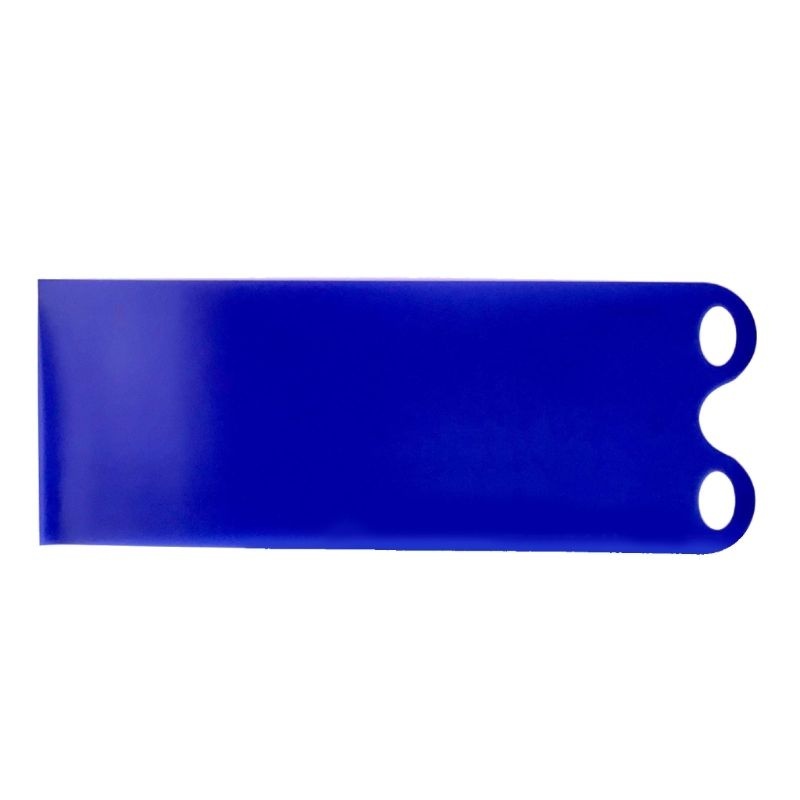
Ultra-Lightweight Snow Slider Mat - Flexible Flying Carpet Sled for All Ages
Experience Winter Like Never Before! Introducing our Ultra-Lightweight Snow Slider Mat, the ultimate winter companion for endless fun and adventure! This flexible flying carpet sled offers an exhilarating way to enjoy the snowy hills, whether you're a kid or just young at heart. Its simple yet robust design guarantees hours of laughter and joy for anyone aged 4 and up. Perfect for those who love to embrace the snowy season, this sled is not just a toy, but a gateway to creating unforgettable winter memories. Durable and Safe Construction Our Snow Slider Mat is crafted from high-quality PE material, ensuring durability and longevity. The design focuses on safety with soft, round edges and two securely attached handles, providing a firm grip during your thrilling rides. This thoughtful construction makes it an ideal choice for both kids and adults, promising a safe and enjoyable sledding experience every time. Lightweight and Easy to Carry The sled's lightweight linear polyethylene composition is not only sturdy but also incredibly light. This means kids can easily carry their own sleds up the hill, fostering a sense of independence and accomplishment. The convenience of its weight and the roll-up design makes it perfect for families on the go, ensuring that your sled doesn't take up much space during travel. Compact and Colorful Variety Space-Saving Design: Rolls up easily for compact storage, ideal for condos and dorm rooms. Color Options: Available in vibrant Red, Pink, Green, and Blue, adding a splash of color to your winter gear. Dimensions: Approximately 48.03x18.11 inches, providing ample space for a comfortable ride. Minimal Thickness: With a thickness of about 0.7mm, it's sleek yet sturdy. Why Choose Our Snow Slider Mat? What sets our snow sled apart is its blend of durability, safety, and convenience. Its lightweight, flexible nature makes it easy to transport and store, while the robust material ensures it can withstand the rigors of enthusiastic play. Suitable for both kids and adults, it's the perfect way to make the most out of the snowy season, whether you're sledding down gentle slopes or engaging in more adventurous snow activities. Ready for Winter Fun? Don't let the cold weather keep you indoors. Grab our Ultra-Lightweight Snow Slider Mat and head to the nearest snowy hill for a day filled with laughter, excitement, and unforgettable memories. Whether you're looking for a fun activity for the kids or an adventurous outing for the whole family, this sled is your ticket to a winter wonderland of fun. Order yours today and slide into a season of joy! @charset "UTF-8";.s11 .home_article{max-width:unset}.ppd_block *,.ppd_block :after,.ppd_block :before{box-sizing:border-box}.ppd_block p:empty{display:none}.ppd_block div{line-height:1.66}.ppd_block .ppd_stars br,.ppd_block img+br{display:none}.ppd_block img[src*=".svg"]{width:auto}.ppd_block .ppd_title{font-size:30px;font-weight:700;line-height:1.3}.ppd_full_img{text-align:center}.ppd_full_img img{display:block;line-height:1;margin:0 auto;max-width:100%}.ppd_block{padding:50px 15px}.ppd_bg_white.ppd_10 .ppd_half,.ppd_bg_white:not(.ppd_10):not(.ppd_inner_color){background:#fff}.ppd_bg_lite.ppd_10 .ppd_half,.ppd_bg_lite:not(.ppd_10):not(.ppd_inner_color){background:#f4f4f4}.ppd_bg_dark.ppd_10 .ppd_half,.ppd_bg_dark:not(.ppd_10):not(.ppd_inner_color){background:#353535}.ppd_bg_dark:not(.ppd_inner_color) *{color:#fff!important}.ppd_desc{color:#7b7b7b}.ppd_bg_dark:not(.ppd_inner_color).ppd_15 .ppd_txt,.ppd_bg_dark:not(.ppd_inner_color).ppd_17 .ppd_txt,.ppd_bg_dark:not(.ppd_inner_color).ppd_18 .ppd_txt,.ppd_bg_dark:not(.ppd_inner_color) .ppd_crd_desc,.ppd_bg_dark:not(.ppd_inner_color) .ppd_desc,.ppd_bg_dark:not(.ppd_inner_color) .ppd_prm_description{color:#d1d0d0!important}.ppd_pastel_cyan.ppd_10 .ppd_half,.ppd_pastel_cyan:not(.ppd_10):not(.ppd_inner_color){background:#eef6f6}.ppd_pastel_blue.ppd_10 .ppd_half,.ppd_pastel_blue:not(.ppd_10):not(.ppd_inner_color){background:#f6f7fc}.ppd_pastel_brown.ppd_10 .ppd_half,.ppd_pastel_brown:not(.ppd_10):not(.ppd_inner_color){background:#f3eeeb}.ppd_floral_white.ppd_10 .ppd_half,.ppd_floral_white:not(.ppd_10):not(.ppd_inner_color){background:#faf8f8}.ppd_pastel_pink.ppd_10 .ppd_half,.ppd_pastel_pink:not(.ppd_10):not(.ppd_inner_color){background:#fbf1f0}.ppd_pastel_orange.ppd_10 .ppd_half,.ppd_pastel_orange:not(.ppd_10):not(.ppd_inner_color){background:#fcf5ef}.ppd_icon_check{border:2px solid;border-radius:50%;color:#1d1d1d;display:block;height:50px;margin:0 auto 20px;min-width:50px;position:relative;width:50px}.ppd_icon_check:before{border-bottom:2px solid;border-left:2px solid;content:"";height:12px;left:10px;position:absolute;top:11px;transform:rotate(-45deg);width:25px}.ppd_icon_green_check{background:url("data:image/svg+xml;base64,PHN2ZyB3aWR0aD0iNDEiIGhlaWdodD0iMzAiIGZpbGw9Im5vbmUiIHhtbG5zPSJodHRwOi8vd3d3LnczLm9yZy8yMDAwL3N2ZyI+PHBhdGggZD0iTTM5LjQ3Ny41ODdhMi4wMDMgMi4wMDMgMCAwIDAtMi44MzMgMGwtMjQgMjRMMy40MiAxNS4zNmEyLjAwMyAyLjAwMyAwIDAgMC0yLjgzMyAyLjgzM2wxMC42NDEgMTAuNjQyYTIuMDA0IDIuMDA0IDAgMCAwIDIuODMzIDBMMzkuNDc3IDMuNDJhMi4wMDMgMi4wMDMgMCAwIDAgMC0yLjgzM1oiIGZpbGw9IiM2RkNDODkiLz48L3N2Zz4=") no-repeat 50%;background-size:41px;display:block;height:31px;margin:0 15px 0 0;min-width:41px;position:relative}.ppd_icon_star,.ppd_icon_star_green{color:#eda96a;display:inline-block;line-height:1!important;margin:0}.ppd_icon_star_green{color:#54ba95}.ppd_icon_star:before,.ppd_icon_star_green:before{content:"★";display:inline-block;font-size:18px}.ppd_icon_star_half{position:relative}.ppd_icon_star_half:after{color:#e7e7e7;content:"★";display:flex;flex-direction:row-reverse;font-size:18px;height:100%;overflow:hidden;position:absolute;right:0;top:0;width:50%}.ppd_icon_insta{border:3px solid;border-radius:10px;color:#5e5e5e;display:inline-block;height:40px;position:relative;transform:scale(.75);width:40px}.ppd_icon_insta:before{border:3px solid;border-radius:50%;content:"";display:block;height:20px;margin:7px;width:20px}.ppd_icon_insta:after{border:2px solid;border-radius:50%;content:"";height:4px;position:absolute;right:13%;top:13%;width:4px}.ppd_lg .ppd_icon_insta{transform:scale(1)}.ppd_checked .ppd_item{display:flex;margin:0 0 10px}.ppd_checked .ppd_item:before{border-bottom:2px solid;border-left:2px solid;content:"";display:inline-block;height:5px;left:1px;margin:6px 20px 0 0;min-width:12px;position:relative;top:2px;transform:rotate(-45deg);vertical-align:top;width:12px}.ppd_icon_green_check{background-size:auto 20px;height:20px;min-width:27px}.ppd_block .ppd_subtitle{font-size:20px}.ppd_block .ppd_stars{height:17px;line-height:1;margin-bottom:3px;white-space:nowrap}.ppd_desc p{margin:1em 0}.ppd_img_list{align-items:flex-start}.ppd_md .ppd_block{padding:70px 35px}.ppd_md .ppd_block .ppd_subtitle{font-size:20px}.ppd_md .ppd_icon_green_check{background-size:41px;height:31px;margin:0 25px 0 0;min-width:41px}.ppd_lg .ppd_block{padding:70px 100px}.ppd_lg .ppd_item .ppd_full_img{margin-top:0;min-width:calc(50% - 50px);width:50%}.ppd_lg .ppd_block .ppd_title{font-size:36px;line-height:1.3}.ppd_lg .ppd_block .ppd_subtitle{font-size:24px}.ppd_lg .ppd_desc{font-size:18px;line-height:30px}.ppd_lg .ppd_xs_last{align-self:flex-end}.ppd_xs:not(.ppd_lg) .ppd_xs_last{order:5}.ppd_1 .ppd_subtitle,.ppd_1 .ppd_title{color:#1b1b1d;padding:0 10px;text-align:center}.ppd_1 .ppd_prm_cont{display:flex;flex-flow:row wrap;justify-content:space-around}.ppd_1 .ppd_prm{margin-top:40px;max-width:450px;padding:0 10px;text-align:center}.ppd_1 .ppd_prm_name{border-bottom:1px solid #e1e1e1;color:#000;font-size:18px;font-weight:700;line-height:1.66;margin-bottom:30px;padding-bottom:10px}.ppd_1 .ppd_prm_title{color:#000;font-size:36px;font-weight:700;line-height:1;margin:0 0 10px}.ppd_1 .param-subtitle{color:#636363;font-size:20px;font-weight:500;line-height:1.5;margin-top:10px}.ppd_1 .ppd_prm_description{color:#7b7b7b;font-size:16px;margin-top:15px}.ppd_md .ppd_1 .ppd_prm{flex:1 0 50%;margin-top:50px;text-align:left}.ppd_md .ppd_1 .ppd_prm_title{font-size:48px}.ppd_md .ppd_1 .param-subtitle{font-size:24px}.ppd_md .ppd_1 .ppd_prm_description{font-size:18px}.ppd_2 .ppd_subtitle,.ppd_2 .ppd_title{color:#1b1b1d;padding:0 10px;text-align:center}.ppd_2 .ppd_prm_cont{display:flex;flex-flow:row wrap;justify-content:space-around}.ppd_2 .ppd_prm{margin-top:30px;max-width:450px;padding:0 10px;text-align:center}.ppd_2 .ppd_prm_name{color:#000;font-size:18px;font-weight:700;line-height:1.66}.ppd_2 .ppd_prm_description{color:#7b7b7b;font-size:16px;margin-top:5px}.ppd_md .ppd_2 .ppd_prm{margin-top:50px;text-align:left}.ppd_md .ppd_2 .ppd_prm_description{font-size:18px}.ppd_md .ppd_2 .ppd_prm{max-width:48%}.ppd_3 .ppd_subtitle,.ppd_3 .ppd_title{color:#1b1b1d;padding:0 10px;text-align:center}.ppd_3 .ppd_crd_cont{display:flex;flex-flow:row wrap;justify-content:space-between}.ppd_3 .ppd_crd{margin-top:40px;text-align:center;width:100%}.ppd_3 .ppd_full_img img{max-width:350px;width:100%}.ppd_3 .ppd_crd_name{color:#000;font-size:18px;font-weight:700;line-height:1.66;margin-top:20px}.ppd_3 .ppd_crd_desc{color:#7b7b7b;font-size:16px;line-height:1.5;margin-top:5px}.ppd_3 .ppd_desc{color:#7b7b7b;margin:20px 0 0;text-align:center}.ppd_sm .ppd_3 .ppd_crd_desc{padding:0 5px}.ppd_md .ppd_3 .ppd_crd{margin-top:30px;width:calc(33.33333% - 10px)}.ppd_md .ppd_3 .ppd_crd_name{font-size:16px;margin-top:20px}.ppd_md .ppd_3 .ppd_crd_desc{font-size:14px}.ppd_lg .ppd_3 .ppd_desc{font-size:18px}.ppd_lg .ppd_3 .ppd_crd{margin-top:40px;width:calc(33.33333% - 30px)}.ppd_lg .ppd_3 .ppd_crd_name{margin-top:30px}.ppd_lg .ppd_3 .ppd_crd_desc{font-size:16px}.ppd_4 .ppd_subtitle,.ppd_4 .ppd_title{color:#1b1b1d;padding:0 10px;text-align:center}.ppd_4 .ppd_video{display:flex;position:relative;width:100%}.ppd_4 .ppd_video:nth-child(n+2){margin-top:40px}.ppd_4 .ppd_video:after{content:"";display:block;padding-bottom:56.25%}.ppd_4 .ppd_video iframe{border:0;height:100%;position:absolute;width:100%}.ppd_sm .ppd_4 .ppd_video:after{padding-bottom:56.25%}.ppd_md .ppd_4 .ppd_video:nth-child(n+2){margin-top:30px}.ppd_xl .ppd_4 .ppd_video:nth-child(n+2){margin-top:60px}.ppd_5 .ppd_lr_cont{display:flex;flex-direction:column}.ppd_5 .ppd_lr:nth-child(n+2){margin-top:50px}.ppd_5 .ppd_txt{text-align:center}.ppd_5 .ppd_name{color:#1b1b1d;font-size:20px;line-height:1.15}.ppd_5 .ppd_title{color:#1b1b1d;line-height:1.33}.ppd_5 .ppd_desc{color:#7b7b7b;font-size:16px;margin-top:15px}.ppd_5 .ppd_full_img{flex-shrink:0;margin-top:20px;max-width:100%}.ppd_md:not(.ppd_lg) .ppd_5 .ppd_desc,.ppd_md:not(.ppd_lg) .ppd_5 .ppd_name,.ppd_md:not(.ppd_lg) .ppd_5 .ppd_title{text-align:center}.ppd_md .ppd_5 .ppd_lr{display:flex;flex-direction:column-reverse;margin-left:70px;margin-right:70px}.ppd_md .ppd_5 .ppd_name{font-size:24px}.ppd_md .ppd_5 .ppd_desc{font-size:18px;margin-top:10px}.ppd_md .ppd_5 .ppd_full_img{margin-bottom:20px}.ppd_md .ppd_5 .ppd_txt{text-align:left}.ppd_lg .ppd_5{padding-bottom:100px;padding-top:100px}.ppd_lg .ppd_5 .ppd_lr{align-items:center;display:flex;flex-direction:row;justify-content:space-between;margin:0}.ppd_lg .ppd_5 .ppd_lr>*{width:50%}.ppd_lg .ppd_5 .ppd_lr:nth-child(2n) .ppd_full_img{order:-1}.ppd_lg .ppd_5 .ppd_lr:nth-child(odd) .ppd_txt{margin-right:80px}.ppd_lg .ppd_5 .ppd_lr:nth-child(2n) .ppd_txt{margin-left:80px}.ppd_lg .ppd_5 .ppd_lr:nth-child(n+2){margin-top:100px}.ppd_lg .ppd_5 .ppd_full_img{margin-bottom:0}.ppd_xl .ppd_5 .ppd_lr:nth-child(odd) .ppd_txt{margin-right:100px}.ppd_xl .ppd_5 .ppd_lr:nth-child(2n) .ppd_txt{margin-left:100px}.ppd_6 .ppd_lr_cont{display:flex;flex-direction:column}.ppd_6 .ppd_lr:nth-child(n+2){margin-top:50px}.ppd_6 .ppd_txt{text-align:center}.ppd_6 .ppd_txt+.ppd_full_img,.ppd_6 .ppd_txt+p{margin-top:20px;width:100%}.ppd_6 .ppd_name{color:#1b1b1d;font-size:16px;font-weight:700;line-height:1.33}.ppd_6 .ppd_desc{color:#7b7b7b;font-size:16px;margin-top:15px}.ppd_md .ppd_6 .ppd_lr{align-items:center;display:flex;justify-content:space-between}.ppd_md .ppd_6 .ppd_lr:nth-child(n+2){margin-top:0}.ppd_md .ppd_6 .ppd_txt{padding-left:100px;padding-right:100px;text-align:left}.ppd_sm:not(.ppd_lg) .ppd_6 .ppd_lr:nth-child(odd) .ppd_txt{padding-left:0}.ppd_sm:not(.ppd_lg) .ppd_6 .ppd_lr:nth-child(2n) .ppd_txt{padding-right:0}.ppd_md .ppd_6 .ppd_lr:nth-child(2n) .ppd_txt+.ppd_full_img,.ppd_md .ppd_6 .ppd_lr:nth-child(2n) .ppd_txt+p{order:-1}.ppd_md .ppd_6 .ppd_txt+p{margin-top:0;min-width:40%;width:40%}.ppd_md .ppd_6 .ppd_txt+p img{max-width:100%}.ppd_md .ppd_6 .ppd_name{font-size:24px}.ppd_md .ppd_6 .ppd_desc{font-size:16px;margin-top:10px}.ppd_md .ppd_6 .ppd_txt{max-width:calc(50% - 35px);min-width:calc(50% - 35px);padding:35px 0}.ppd_lg .ppd_6 .ppd_lr_cont_over .ppd_lr:nth-child(n+2){margin-top:-55px}.ppd_lg .ppd_6 .ppd_lr_cont_over .ppd_lr:nth-child(n+2) .ppd_txt{margin-top:25px}.ppd_md:not(.ppd_xl) .ppd_6 img{max-width:100%;min-width:100%;width:100%}.ppd_md .ppd_6 .ppd_txt+.ppd_full_img,.ppd_md .ppd_6 .ppd_txt+p{margin-top:0;max-width:calc(50% - 35px);min-width:calc(50% - 35px)}.ppd_lg .ppd_6 .ppd_txt,.ppd_lg .ppd_6 .ppd_txt+.ppd_full_img{max-width:calc(50% - 70px);min-width:calc(50% - 70px)}.ppd_lg .ppd_6 .ppd_desc{font-size:18px}.ppd_7 .ppd_subtitle,.ppd_7 .ppd_title{color:#1b1b1d;padding:0 10px;text-align:center}.ppd_7 .ppd_desc{color:#7b7b7b;font-size:16px;margin-top:20px}.ppd_7 .ppd_full_img{display:flex;margin-top:25px}.ppd_7 .ppd_full_img img{width:100%}.ppd_7 .ppd_img_list{display:flex;flex-direction:column;margin-top:20px}.ppd_7 .ppd_img_list img{width:100%}.ppd_7 .ppd_img_list img:nth-child(n+2){margin-top:10px}.ppd_sm .ppd_7 .ppd_img_list img{width:calc(50% - 10px)}.ppd_sm .ppd_7 .ppd_img_list img:nth-child(n+2){margin-top:0}.ppd_sm .ppd_7 .ppd_img_list{flex-direction:row;justify-content:space-between}.ppd_sm .ppd_7 .ppd_full_img,.ppd_sm .ppd_7 .ppd_img_list{margin-top:50px}.ppd_md:not(.ppd_lg) .ppd_7 .ppd_subtitle,.ppd_md:not(.ppd_lg) .ppd_7 .ppd_title{padding:0;text-align:left}.ppd_lg .ppd_7 .ppd_subtitle,.ppd_lg .ppd_7 .ppd_title{text-align:left}.ppd_lg .ppd_7 .ppd_desc{font-size:18px;margin-top:0}.ppd_lg .ppd_7 .ppd_txt{display:flex;justify-content:space-between}.ppd_lg .ppd_7 .ppd_l{margin-right:20px}.ppd_lg .ppd_7 .ppd_l,.ppd_lg .ppd_7 .ppd_r{width:calc(50% - 10px)}.ppd_8 .ppd_title{color:#1b1b1d;text-align:center}.ppd_8 .ppd_desc{color:#7b7b7b;font-size:16px;margin-top:20px}.ppd_8 .ppd_txt+.ppd_full_img,.ppd_8 .ppd_txt+p{margin-top:20px;width:100%}.ppd_8 .ppd_item:nth-child(n+2){margin-top:50px}.ppd_md:not(.ppd_lg) .ppd_8 .ppd_title{text-align:left}.ppd_md .ppd_8 .ppd_desc{font-size:18px;margin-top:10px}.ppd_lg .ppd_8 .ppd_title{text-align:left}.ppd_lg .ppd_8 .ppd_txt+.ppd_full_img{margin-top:0;min-width:calc(50% - 50px);width:50%}.ppd_lg .ppd_8 .ppd_txt{padding-right:100px}.ppd_lg .ppd_8 .ppd_item{align-items:center;display:flex}.ppd_lg .ppd_8 .ppd_item:nth-child(n+2){margin-top:100px}.ppd_9 .ppd_title{color:#1b1b1d;text-align:center}.ppd_9 .ppd_desc{color:#7b7b7b;font-size:16px;margin-top:20px}.ppd_9 .ppd_txt+.ppd_full_img,.ppd_9 .ppd_txt+p{margin-top:20px;width:100%}.ppd_9 .ppd_item:nth-child(n+2){margin-top:50px}.ppd_md:not(.ppd_lg) .ppd_9 .ppd_title{text-align:left}.ppd_md .ppd_9 .ppd_desc{font-size:18px;margin-top:10px}.ppd_lg .ppd_9 .ppd_title{text-align:left}.ppd_lg .ppd_9 .ppd_txt+.ppd_full_img,.ppd_lg .ppd_9 .ppd_txt+p{margin-top:0;width:50%}.ppd_lg .ppd_9 .ppd_txt{padding-right:100px}.ppd_lg .ppd_9 .ppd_item{align-items:center;display:flex}.ppd_lg .ppd_9 .ppd_item:nth-child(n+2){margin-top:50px}.ppd_10{padding:50px 0}.ppd_10 .ppd_halfs{display:flex;flex-wrap:wrap;margin:-20px 0 0 -20px}.ppd_10 .ppd_half{border-radius:20px;display:flex;flex-direction:column;justify-content:space-between;margin:20px 0 0 20px;overflow:hidden;padding:25px 35px 0;width:100%}.ppd_10 .ppd_title{color:#1b1b1d}.ppd_10 .ppd_desc{color:#7b7b7b;font-size:16px;margin-top:5px}.ppd_10 .ppd_txt+.ppd_full_img{margin:10px 0 0;width:100%}.ppd_10 .ppd_full_img{display:block}.ppd_10 .ppd_txt{text-align:center}.ppd_md .ppd_10 .ppd_txt{text-align:left}.ppd_md .ppd_10{padding:70px 0}.ppd_md .ppd_10 .ppd_half{padding:50px 50px 0;width:calc(50% - 20px)}.ppd_md .ppd_10 .ppd_desc{font-size:18px;margin-top:10px}.ppd_lg .ppd_10{padding:70px 35px}.ppd_xl .ppd_10 .ppd_half{padding:50px 70px 0}.ppd_11{align-items:center;display:flex;flex-direction:column}.ppd_11 .ppd_title{color:#1b1b1d}.ppd_11 .ppd_desc{color:#7b7b7b;font-size:16px;margin-top:20px}.ppd_11 .ppd_txt{margin-top:30px;order:2;text-align:center}.ppd_11 .ppd_txt .ppd_name{font-size:18px;font-weight:700;margin:1.5em 0 1em}.ppd_11 .ppd_full_img{min-width:calc(50% - 50px);order:1;padding:0 30px}.ppd_lg .ppd_11{align-items:center;display:flex;flex-direction:row}.ppd_lg .ppd_11 .ppd_txt{margin-top:0;order:1;text-align:left}.ppd_lg .ppd_11>.ppd_full_img+.ppd_txt,.ppd_lg .ppd_11>.ppd_txt+.ppd_full_img{margin-left:50px}.ppd_lg .ppd_11 .ppd_desc{font-size:18px;margin-top:10px}.ppd_xl .ppd_11>.ppd_full_img+.ppd_txt,.ppd_xl .ppd_11>.ppd_txt+.ppd_full_img{margin-left:100px}.ppd_12{align-items:center;display:flex;flex-direction:column}.ppd_12 .ppd_title{color:#1b1b1d}.ppd_12 .ppd_desc{color:#7b7b7b;font-size:16px;margin-top:20px}.ppd_12 .ppd_txt{margin-top:30px;order:2;text-align:center}.ppd_12 .ppd_full_img{min-width:calc(50% - 50px);order:1;padding:0 30px}.ppd_lg .ppd_12{align-items:center;display:flex;flex-direction:row}.ppd_lg .ppd_12 .ppd_txt{margin-top:0;order:1;text-align:left}.ppd_lg .ppd_12 .ppd_txt+.ppd_full_img,.ppd_lg .ppd_12 .ppd_txt+p{order:1}.ppd_lg .ppd_12>.ppd_full_img+.ppd_txt,.ppd_lg .ppd_12>.ppd_txt+.ppd_full_img{margin-left:50px}.ppd_lg .ppd_12 .ppd_desc{font-size:18px;margin-top:10px}.ppd_xl .ppd_12>.ppd_full_img+.ppd_txt,.ppd_xl .ppd_12>.ppd_txt+.ppd_full_img{margin-left:100px}.ppd_13 .ppd_title{color:#1b1b1d;line-height:1.33;margin-bottom:25px;text-align:center}.ppd_13 .ppd_item{margin-top:13px}.ppd_13 .ppd_item+.ppd_item{margin-top:40px}.ppd_13 .ppd_name{color:#1b1b1d;font-size:20px;line-height:1.5;margin:0 0 10px;text-align:center}.ppd_13 .ppd_desc{color:#7b7b7b;font-size:16px;line-height:1.66}.ppd_13 .ppd_txt{align-items:center;display:flex;flex-direction:column}.ppd_13 .ppd_full_img{max-width:100%}.ppd_sm .ppd_13 .ppd_name{text-align:left}.ppd_lg .ppd_13 .ppd_title{margin-bottom:0}.ppd_lg .ppd_13 .ppd_item{margin-top:50px}.ppd_lg .ppd_13 .ppd_name{font-size:24px;margin:0 0 20px}.ppd_lg .ppd_13 .ppd_desc{font-size:18px}.ppd_lg .ppd_13 .ppd_txt{flex-direction:row;order:1}.ppd_lg .ppd_13 .ppd_full_img{min-width:45%;order:2;padding-left:35px}.ppd_xl .ppd_13 .ppd_full_img{padding-left:50px}.ppd_xl .ppd_13 .ppd_title{margin-bottom:50px}.ppd_14 .ppd_title{color:#1b1b1d;line-height:1.33;margin-bottom:25px;text-align:center}.ppd_14 .ppd_tags{display:flex;flex-flow:row wrap;justify-content:center;margin:40px -10px 0}.ppd_14 .ppd_tag{align-items:center;border:1px solid;border-radius:100px;color:#1b1b1d;display:flex;font-size:16px;font-style:normal;font-weight:700;margin:5px;min-height:45px;padding:5px 25px;text-align:center}.ppd_lg .ppd_14 .ppd_title{margin-bottom:50px}.ppd_15{text-align:center}.ppd_15 .ppd_title{color:#1b1b1d;line-height:1.33;margin-bottom:25px}.ppd_15 .ppd_txt{color:#7b7b7b;font-size:16px;line-height:1.66}.ppd_lg .ppd_15 .ppd_title{margin-bottom:20px}.ppd_lg .ppd_15 .ppd_txt{font-size:18px}.ppd_16{display:flex;flex-direction:column;text-align:center}.ppd_16 .ppd_desc{color:#7b7b7b;font-size:16px;line-height:1.66}.ppd_16 .ppd_title{color:#1b1b1d;line-height:1.33}.ppd_16 .ppd_subtitle{color:#1b1b1d}.ppd_16 .ppd_l{margin-bottom:20px}.ppd_md .ppd_16{flex-direction:row;justify-content:space-between;text-align:left}.ppd_md .ppd_16 .ppd_desc{font-size:18px}.ppd_md .ppd_16 .ppd_l{margin-bottom:0;width:40%}.ppd_md .ppd_16 .ppd_r{width:55%}.ppd_17{text-align:center}.ppd_17 .ppd_title{color:#1b1b1d;line-height:1.33;margin-bottom:25px}.ppd_17 .ppd_txt{color:#7b7b7b;font-size:16px;line-height:1.66}.ppd_17 .ppd_subtitle{color:#1b1b1d}.ppd_lg .ppd_17 .ppd_title{margin-bottom:20px}.ppd_lg .ppd_17 .ppd_txt{font-size:18px}.ppd_18{text-align:center}.ppd_18 .ppd_item:nth-child(n+2){margin-top:30px}.ppd_18 .ppd_subtitle{color:#1b1b1d;font-size:24px}.ppd_18 .ppd_txt{color:#7b7b7b;font-size:18px;margin-top:20px}.ppd_md .ppd_18{text-align:left}.ppd_md .ppd_18 .ppd_item:nth-child(n+2){margin-top:30px}.ppd_md .ppd_18 .ppd_txt{margin-top:10px}.ppd_xl .ppd_18 .ppd_item:nth-child(n+2){margin-top:45px}.ppd_xl .ppd_18 .ppd_txt{margin-top:20px}.ppd_md .ppd_18 .ppd_subtitle{font-size:24px}.ppd_19 .ppd_title{color:#1b1b1d;margin-bottom:40px;text-align:center}.ppd_19 .ppd_desc{display:none;margin-bottom:30px}.ppd_19 .ppd_desc,.ppd_19 details{color:#7b7b7b;font-size:16px;line-height:1.66;text-align:left!important}.ppd_19 details p{margin:0 0 30px}.ppd_19 .ppd_name{color:#1b1b1d;font-size:16px;font-weight:700}.ppd_19 label,.ppd_19 summary{color:#1b1b1d;cursor:pointer;display:block;font-size:16px;font-weight:600;margin:0;padding:25px 40px 25px 0;position:relative}.ppd_19 .faq-input,.ppd_faq>br,.ppd_faq>p{display:none}.ppd_19 .faq-input~label:after,.ppd_19 .faq-input~label:before,.ppd_19 summary:after,.ppd_19 summary:before{background:#1b1b1d;content:"";display:block;font-size:30px;position:absolute;transition:all .3s ease-out}.ppd_19.ppd_bg_dark .faq-input~label:after,.ppd_19.ppd_bg_dark .faq-input~label:before,.ppd_19.ppd_bg_dark summary:after,.ppd_19.ppd_bg_dark summary:before{background:#fff}.ppd_19[class*=ppd_pure] .faq-input~label:after,.ppd_19[class*=ppd_pure] .faq-input~label:before,.ppd_19[class*=ppd_pure] summary:after,.ppd_19[class*=ppd_pure] summary:before{background:#fff!important}.ppd_19 .faq-input~label:after,.ppd_19 summary:after{height:4px;right:0;top:calc(50% - 2px);width:20px}.ppd_19 .faq-input~label:before,.ppd_19 summary:before{height:20px;right:8px;top:calc(50% - 10px);width:4px}.ppd_19 .faq-input:checked~label:before,.ppd_19 details[open] summary:before{transform:rotate(90deg)}.ppd_19 .faq-input:checked~label~.ppd_desc,.ppd_19 label:first-child~.ppd_desc{display:block}.ppd_19 .ppd_faqs{border-top:1px solid;color:#c4c4c4}.ppd_19 .ppd_faq,.ppd_19 details{border-bottom:1px solid;display:block}.ppd_md .ppd_19 .ppd_title{margin-bottom:50px}.ppd_md .ppd_19 .ppd_desc{font-size:16px}.ppd_md .ppd_19 .ppd_name{font-size:18px}.ppd_md .ppd_19 label{padding:25px 50px 25px 0}.ppd_md .ppd_19 .faq-input~label:after,.ppd_md .ppd_19 summary:after{right:20px}.ppd_md .ppd_19 .faq-input~label:before,.ppd_md .ppd_19 summary:before{right:28px}.ppd_lg .ppd_19 label,.ppd_lg .ppd_19 summary{font-size:18px}.ppd_20{text-align:center}.ppd_20 .ppd_subtitle,.ppd_20 .ppd_title{color:#1b1b1d;line-height:1.5}.ppd_20 .ppd_items{margin-top:50px}.ppd_20 .ppd_item{margin-top:20px;width:100%}.ppd_20 .ppd_item__check{height:40px;margin-bottom:20px}.ppd_20 .ppd_name{color:#1b1b1d;font-size:16px;font-weight:700;line-height:1.66;margin-bottom:5px}.ppd_20 .ppd_desc{color:#7b7b7b;font-size:16px;line-height:1.5}.ppd_md .ppd_20 .ppd_items{display:flex;flex-wrap:wrap;justify-content:space-around;margin-top:30px}.ppd_md .ppd_20.narrow_items .ppd_items{justify-content:center;margin:30px -20px 0}.ppd_md .ppd_20 .ppd_item{margin-top:70px;width:40%}.ppd_md .ppd_20.narrow_items .ppd_item{margin:70px 20px 0;max-width:300px}.ppd_md .ppd_20 .ppd_item__check{height:50px}.ppd_md .ppd_20 .ppd_desc,.ppd_md .ppd_20 .ppd_name{font-size:18px}.ppd_21 .ppd_subtitle,.ppd_21 .ppd_title{color:#1b1b1d;line-height:1.5;text-align:center}.ppd_21 .ppd_list{margin-top:40px}.ppd_21 .ppd_item:nth-child(n+2){margin-top:30px}.ppd_21 .ppd_name{color:#1b1b1d;font-size:18px}.ppd_21 .ppd_desc{color:#7b7b7b;font-size:16px;line-height:1.5;margin-top:15px;text-align:left!important}.ppd_21 .ppd_head{align-items:center;display:flex}.ppd_21 .check{margin-right:15px;width:30px}.ppd_md .ppd_21 .ppd_list{margin-top:60px}.ppd_md .ppd_21 .ppd_desc{font-size:18px;margin-top:10px}.ppd_md .ppd_21 .ppd_name{font-size:24px}.ppd_md .ppd_21 .ppd_head{justify-content:flex-start}.ppd_md .ppd_21 .check{margin-right:25px;width:45px}.ppd_md .ppd_21 .ppd_list_inside .ppd_desc{padding-left:70px}.ppd_md .ppd_21 .ppd_item:nth-child(n+2){margin-top:40px}.ppd_xl .ppd_21 .ppd_desc{margin-top:20px}.ppd_22 .avatar_cont img{border-radius:50%;height:100px;min-width:100px;overflow:hidden;width:100px}.ppd_22 .ppd_name{color:#000;font-size:16px;font-weight:700;line-height:30px}.ppd_22 .review_left .ppd_name{margin-top:15px}.ppd_22 .review_top .ppd_name{margin-top:10px}.ppd_22 .ppd_txt{color:#7b7b7b;font-size:16px;line-height:1.5}.ppd_22 .review_left .ppd_stars,.ppd_22 .review_left .ppd_txt,.ppd_22 .review_top .ppd_txt{margin-top:15px}.ppd_22 .review_top .ppd_stars{display:block;margin-top:5px}.ppd_22 .avatar_cont,.ppd_22 .ppd_info,.ppd_22 .ppd_txt,.ppd_sm .ppd_22 .review{text-align:center}.ppd_sm .ppd_22 .review_left{display:flex}.ppd_sm .ppd_22 .review_top{text-align:center}.ppd_sm .ppd_22 .review_left .avatar_cont{align-items:center;display:flex}.ppd_sm .ppd_22 .review_left .avatar_cont>img{flex-shrink:0;height:170px;margin-right:20px;min-width:170px;width:170px}.ppd_sm .ppd_22 .review_left .ppd_name,.ppd_sm .ppd_22 .review_top .ppd_name{font-size:18px;margin-top:10px}.ppd_sm .ppd_22 .review_left .ppd_txt{font-size:18px;line-height:1.6;margin-top:10px}.ppd_sm .ppd_22 .review_top .ppd_txt{font-size:18px;margin:20px auto 0;max-width:1000px}.ppd_sm .ppd_22 .review_left .ppd_stars{margin-top:0}.ppd_sm .ppd_22 .review_top .ppd_stars{margin-top:5px}.ppd_lg .ppd_22 .review_left .avatar_cont>img{flex-shrink:0;height:200px;margin-right:20px;min-width:200px;width:200px}.ppd_lg .ppd_22 .review_left .ppd_name,.ppd_lg .ppd_22 .review_left .ppd_txt{margin-top:20px}.ppd_23 .ppd_title{color:#1b1b1d;margin-bottom:30px;text-align:center}.ppd_23 .ppd_txt{color:#7b7b7b;font-size:16px;line-height:1.5}.ppd_23 .ppd_item{color:#1b1b1d;display:flex;font-size:16px;line-height:2}.ppd_23 .check{flex-shrink:0;height:15px;margin-right:20px;margin-top:10px}.ppd_23 .ppd_half:nth-child(n+2){margin-top:20px}.ppd_23 .ppd_checked .ppd_item:before{top:6px}.ppd_xs:not(.ppd_md) .ppd_23 .ppd_txt{text-align:center}.ppd_md .ppd_23 .ppd_half:nth-child(n+2){margin-top:0}.ppd_md .ppd_23 .ppd_title{margin-bottom:10px;text-align:left}.ppd_md .ppd_23 .ppd_halfs{display:flex;justify-content:space-between}.ppd_md .ppd_23 .ppd_half:first-child{width:45%}.ppd_md .ppd_23 .ppd_half:nth-child(2){width:40%}.ppd_md .ppd_23 .ppd_item,.ppd_md .ppd_23 .ppd_txt{font-size:18px}.ppd_combo .ppd_title{color:#1b1b1d;line-height:35px;text-align:center}.ppd_combo .ppd_subtitle{color:#1b1b1d;line-height:30px;margin-top:10px;text-align:center}.ppd_rating{align-items:center;display:flex;flex-wrap:wrap;margin-top:10px}.ppd_rating>:nth-child(n+2){margin-left:10px}.ppd_counts{color:#7b7b7b;font-size:13px;line-height:30px}.ppd_combo .ppd_name{color:#1b1b1d;font-size:16px;font-weight:700;line-height:1.3}.ppd_combo .ppd_desc{color:#7b7b7b;font-size:16px;line-height:1.6}.ppd_combo .ppd_combo_item{align-items:center;display:flex}.ppd_combo .ppd_combo_img img{height:200px;min-width:200px;width:200px}.ppd_combo .ppd_combos{display:flex;flex-direction:column;justify-content:space-around}.ppd_combo .ppd_combo_item{margin:40px auto 0;max-width:560px}.ppd_combo .ppd_combo_img{margin-right:20px}.ppd_combo .ppd_combos_wrap{margin-top:10px}.ppd_combo_3 .ppd_combos_wrap,.ppd_combos_wrap:first-child .ppd_combo_item:first-child{margin-top:0}.ppd_combos_wrap:first-child{margin-top:0!important}.ppd_combo_5 .ppd_combo_img img{display:block}.ppd_xs:not(.ppd_sm) .ppd_combo .ppd_subtitle{margin-bottom:-20px}.ppd_xs:not(.ppd_sm) .ppd_combo_3 .ppd_subtitle{margin-bottom:-10px}.ppd_xs:not(.ppd_sm) .ppd_combo .ppd_combo_item{flex-direction:column;text-align:center}.ppd_xs:not(.ppd_sm) .ppd_combo .ppd_combo__info{margin-top:20px}.ppd_xs:not(.ppd_sm) .ppd_combo .ppd_rating{justify-content:center}.ppd_xs:not(.ppd_sm) .ppd_combo .ppd_combo_img{margin-right:0}.ppd_md:not(.ppd_xl) .ppd_combo .ppd_desc{line-height:1.6}.ppd_xl .ppd_combo .ppd_title{line-height:42px}.ppd_xl .ppd_combo .ppd_subtitle{line-height:40px;margin-top:0}.ppd_xl .ppd_combo .ppd_combos_wrap{margin-top:30px}.ppd_xl .ppd_combo .ppd_rating{margin-top:20px}.ppd_xl .ppd_combo .ppd_desc,.ppd_xl .ppd_combo .ppd_name{font-size:18px;line-height:1.6}.ppd_lg .ppd_combo_1.ppd_block,.ppd_lg .ppd_combo_2.ppd_block{padding:70px 35px}.ppd_lg .ppd_combo_1 .ppd_combos,.ppd_lg .ppd_combo_2 .ppd_combos{flex-direction:row;flex-wrap:wrap;margin-left:-20px}.ppd_lg .ppd_combo_1 .ppd_combo_item,.ppd_lg .ppd_combo_2 .ppd_combo_item{margin-left:20px;width:calc(50% - 20px)}.ppd_md .ppd_combo_5 .ppd_combo__info{padding:20px 50px}.ppd_md .ppd_combo_5 .ppd_combo_item:nth-child(2n){flex-direction:row-reverse}.ppd_lg .ppd_combo_5 .ppd_combo_item{margin:0;max-width:100%}.ppd_lg .ppd_combo_5 .ppd_combos{margin-top:40px}.ppd_lg .ppd_combo_5 .ppd_combo_img img{height:300px;min-width:300px;width:300px}.ppd_lg .ppd_combo_5 .ppd_combo__info{padding:20px 93px}.ppd_xl .ppd_combo_5 .ppd_combo_img img{height:488px;min-width:488px;width:488px}.ppd_xl .ppd_combo_1 .ppd_block,.ppd_xl .ppd_combo_2 .ppd_block{padding:70px 100px}.ppd_xl .ppd_combo .ppd_combos{flex-direction:row;flex-wrap:wrap;margin-left:-20px}.ppd_xl .ppd_combo .ppd_combo_item{margin-left:20px;width:calc(50% - 20px)}.ppd_xl .ppd_combo_5 .ppd_combo_item{max-width:unset;width:calc(100% - 20px)}.ppd_md .ppd_combo_5 .ppd_combo_img{margin-right:0}.ppd_xl .ppd_combo_3{display:flex}.ppd_xl .ppd_combo_3 .ppd_combos_wrap{margin-left:100px;margin-top:-40px}.ppd_xl .ppd_combo_4 .ppd_rating{margin-top:10px}.ppd_xl .ppd_combo_4 .ppd_combo_img{margin-right:40px}.ppd_xl .ppd_combo_3 .ppd_subtitle,.ppd_xl .ppd_combo_3 .ppd_title{text-align:left}.ppd_xl .ppd_combo_4 .ppd_combo_item{max-width:unset;width:calc(100% - 20px)}.ppd_xl .ppd_combo_4 .ppd_combo_img img{height:340px;min-width:340px;width:340px}.ppd_xl .ppd_combo_3>*{flex:1 0}.ppd_xl .ppd_combo_3 .ppd_titles{display:flex;flex-direction:column;justify-content:space-between}.ppd_xl .ppd_combo_3 .ppd_titles .ppd_combo_item{margin:0;width:100%}.ppd_xl .ppd_combo_3 .ppd_titles .ppd_combo_item .ppd_combo_img{width:100%}.ppd_xl .ppd_combo_3 .ppd_titles .ppd_combo_item .ppd_combo_img img{height:auto;min-width:100%;width:100%}.ppd_xl .ppd_combo_3 .ppd_titles .ppd_combo_item .ppd_combo__info{display:none}.ppd_xl .ppd_combo_3 .ppd_combos_wrap .ppd_combos{flex-direction:column}.ppd_xl .ppd_combo_3 .ppd_combos_wrap .ppd_combo_item{width:calc(100% - 20px)}.ppd_xs .ppd_big_heading .ppd_name{font-size:30px}.ppd_md .ppd_big_heading .ppd_name{font-size:36px}.ppd_xs:not(.ppd_sm) .ppd_desc{text-align:center}.ppd_24 .ppd_lr_cont{display:flex;flex-direction:column}.ppd_24 .ppd_lr:nth-child(n+2){margin-top:50px}.ppd_24 .ppd_txt{text-align:center}.ppd_24 .ppd_txt+.ppd_full_img,.ppd_24 .ppd_txt+p{margin-top:20px;width:100%}.ppd_24 .ppd_title{color:#1b1b1d}.ppd_24 .ppd_desc{color:#7b7b7b;font-size:16px;margin-top:15px}.ppd_24 .ppd_full_img img{margin:0 0 0 auto;width:100%}.ppd_24 .ppd_lr:nth-child(2n) .ppd_full_img img{margin:0 auto 0 0}.ppd_md .ppd_24 .ppd_lr{align-items:flex-start;display:flex;justify-content:space-between}.ppd_md .ppd_24 .ppd_lr:nth-child(2n){align-items:flex-end;display:flex;justify-content:space-between}.ppd_md .ppd_24{padding:0}.ppd_md .ppd_24 .ppd_lr:nth-child(n+2){margin-top:-35px}.ppd_md .ppd_24 .ppd_txt{text-align:left}.ppd_md .ppd_24 .ppd_lr:nth-child(2n) .ppd_txt+.ppd_full_img,.ppd_md .ppd_24 .ppd_lr:nth-child(2n) .ppd_txt+p{order:-1}.ppd_md .ppd_24 .ppd_txt+p{margin-top:0;min-width:40%;width:40%}.ppd_md .ppd_24 .ppd_txt+p img{max-width:100%}.ppd_md .ppd_24 .ppd_txt{max-width:60%;min-width:60%;padding:35px}.ppd_md:not(.ppd_xl) .ppd_24 img{max-width:100%;min-width:100%;width:100%}.ppd_md .ppd_24 .ppd_txt+.ppd_full_img,.ppd_md .ppd_24 .ppd_txt+p{margin-top:0;max-width:40%;min-width:40%}.ppd_lg .ppd_24 .ppd_desc{font-size:18px;margin-top:10px}.ppd_lg .ppd_24 .ppd_lr:nth-child(n+2){margin-top:-70px}.ppd_lg .ppd_24 .ppd_lr_cont_over .ppd_lr:nth-child(n+2) .ppd_txt{margin-top:25px}.ppd_xl .ppd_24 .ppd_txt{padding:70px}.ppd_xl .ppd_24 .ppd_lr_cont_over .ppd_lr:nth-child(n+2){margin-top:-15%}.ppd_bg_white.ppd_inner_color.ppd_combo_6 .ppd_combo_img:before{background:#fff}.ppd_bg_lite.ppd_inner_color.ppd_combo_6 .ppd_combo_img:before{background:#f4f4f4}.ppd_bg_dark.ppd_inner_color.ppd_combo_6 .ppd_combo_img:before{background:#353535}.ppd_pastel_cyan.ppd_inner_color.ppd_combo_6 .ppd_combo_img:before{background:#eef6f6}.ppd_pastel_blue.ppd_inner_color.ppd_combo_6 .ppd_combo_img:before{background:#f6f7fc}.ppd_pastel_brown.ppd_inner_color.ppd_combo_6 .ppd_combo_img:before{background:#f3eeeb}.ppd_floral_white.ppd_inner_color.ppd_combo_6 .ppd_combo_img:before{background:#faf8f8}.ppd_pastel_pink.ppd_inner_color.ppd_combo_6 .ppd_combo_img:before{background:#fbf1f0}.ppd_pastel_orange.ppd_inner_color.ppd_combo_6 .ppd_combo_img:before{background:#fcf5ef}.ppd_combo_6 .ppd_combo_img img{display:block}.ppd_combo_6 .ppd_name{font-size:20px;line-height:1.4;margin:0 0 10px}.ppd_combo_6 .ppd_combo_item .ppd_subtitle{font-size:18px;line-height:1.2em!important;margin:-.3em 0 15px!important}.ppd_combo_6 .ppd_rating{flex-wrap:wrap;margin:10px 0 0}.ppd_md .ppd_combo_6 .ppd_combo_img{margin:0 -40px;padding:40px;position:relative}.ppd_md .ppd_combo_6 .ppd_combo_img:before{content:"";height:100%;left:0;position:absolute;top:0;width:50%;z-index:1}.ppd_md .ppd_combo_6 .ppd_combo_img img{height:250px;min-width:250px;position:relative;width:250px;z-index:2}.ppd_md .ppd_combo_6 .ppd_combo__info{padding:20px 0}.ppd_md .ppd_combo_6 .ppd_combo_item:nth-child(odd) .ppd_combo__info{padding:20px 40px 20px 0}.ppd_md .ppd_combo_6 .ppd_combo_item:nth-child(odd){flex-direction:row-reverse}.ppd_md .ppd_combo_6 .ppd_combo_item:nth-child(odd) .ppd_combo_img:before{left:auto;right:0}.ppd_md .ppd_combo_6 .ppd_combo_item .ppd_subtitle{text-align:left}.ppd_lg .ppd_combo_6 .ppd_combos_wrap{margin-top:40px}.ppd_lg .ppd_combo_6 .ppd_combo__info{padding:35px 0}.ppd_lg .ppd_combo_6 .ppd_combo_item:nth-child(odd) .ppd_combo__info{padding:35px 70px 35px 0}.ppd_lg .ppd_combo_6 .ppd_combos{margin:0}.ppd_lg .ppd_combo_6 .ppd_combo_item{margin:0;max-width:100%}.ppd_xl .ppd_combo_6 .ppd_combo_item .ppd_subtitle{font-size:24px}.ppd_xl .ppd_combo_6 .ppd_combo_img{margin:0 -70px;padding:70px;position:relative}.ppd_xl .ppd_combo_6 .ppd_combos_wrap{margin-top:70px}.ppd_xl .ppd_combo_6 .ppd_combo_img img{height:488px;min-width:488px;width:488px}.ppd_xl .ppd_combo:not(.ppd_combo_3):not(.ppd_combo_4):not(.ppd_combo_6) .ppd_block{padding:70px 100px}.ppd_xl .ppd_combo_6 .ppd_combo_item{max-width:unset;width:calc(100% - 20px)}.ppd_xl .ppd_combo_6 .ppd_name{font-size:36px;line-height:1.3}.ppd_md .ppd_combo_6 .ppd_combo_img{margin-right:0}.ppd_flex_3 .ppd_full_img{min-width:25%}.ppd_md .ppd_flex{align-items:center;display:flex;margin:0 -10px}.ppd_md .ppd_flex>div{padding:10px}.ppd_lg .ppd_flex_3 .ppd_full_img{min-width:30%}.ppd_25{text-align:center}.ppd_25 .ppd_desc{color:#7b7b7b}.ppd_25 .ppd_title{font-weight:700;margin:0 0 20px;text-align:center}.ppd_xs:not(.ppd_md) .ppd_flex>div+div{margin-top:40px}.ppd_26{text-align:center}.ppd_26 .ppd_desc{color:#7b7b7b;margin-top:20px}.ppd_26 .ppd_img_list{display:flex;flex-direction:column;margin-top:20px}.ppd_26 .ppd_img_list img{width:100%}.ppd_26 .ppd_img_list img:nth-child(n+2){margin-top:10px}.ppd_sm .ppd_26 .ppd_img_list img{width:calc(50% - 10px)}.ppd_sm .ppd_26 .ppd_img_list img:nth-child(n+2){margin-top:0}.ppd_sm .ppd_26 .ppd_img_list{flex-direction:row;justify-content:space-between}.ppd_sm .ppd_26 .ppd_full_img,.ppd_sm .ppd_26 .ppd_img_list{margin-top:40px}.ppd_lg .ppd_26 .ppd_desc{font-size:18px;margin:20px auto 0;max-width:850px}.ppd_27{align-items:stretch;display:flex;flex-direction:column;padding:0}.ppd_27 .ppd_txt{min-width:calc(50% - 35px);order:1;padding:20px 20px 0;text-align:center}.ppd_27 .ppd_desc{color:#7b7b7b}.ppd_27 .ppd_txt .ppd_name{font-size:18px;font-weight:700;margin:1.5em 0 1em}.ppd_27 .ppd_full_img{margin-top:20px;min-width:calc(50% - 35px);order:2;padding:30px}.ppd_27 .ppd_desc{margin:15px 0 0}.ppd_md .ppd_27 .ppd_full_img{align-items:center;display:flex;margin-bottom:-70px;margin-top:-70px;min-width:50%;order:1;padding:35px}.ppd_md .ppd_27{align-items:stretch;display:flex;flex-direction:row;justify-content:space-between}.ppd_md .ppd_27 .ppd_txt{display:flex;flex-direction:column;justify-content:center;padding:0;text-align:left}.ppd_md .ppd_27 .ppd_full_img+.ppd_txt,.ppd_md .ppd_27 .ppd_txt+.ppd_full_img{margin-left:70px}.ppd_md .ppd_27 .ppd_full_img:first-child{margin-left:-35px}.ppd_lg .ppd_27 .ppd_full_img{margin-bottom:-70px;margin-top:-70px;min-width:calc(50% + 65px);padding:70px}.ppd_lg .ppd_27 .ppd_full_img+.ppd_txt,.ppd_lg .ppd_27 .ppd_txt+.ppd_full_img{margin-left:70px}.ppd_lg .ppd_27 .ppd_full_img:first-child{margin-left:-100px}.ppd_bg_white.ppd_inner_color.ppd_27 .ppd_full_img{background:#fff}.ppd_bg_lite.ppd_inner_color.ppd_27 .ppd_full_img{background:#f4f4f4}.ppd_bg_dark.ppd_inner_color.ppd_27 .ppd_full_img{background:#353535}.ppd_pastel_cyan.ppd_inner_color.ppd_27 .ppd_full_img{background:#eef6f6}.ppd_pastel_blue.ppd_inner_color.ppd_27 .ppd_full_img{background:#f6f7fc}.ppd_pastel_brown.ppd_inner_color.ppd_27 .ppd_full_img{background:#f3eeeb}.ppd_floral_white.ppd_inner_color.ppd_27 .ppd_full_img{background:#faf8f8}.ppd_pastel_pink.ppd_inner_color.ppd_27 .ppd_full_img{background:#fbf1f0}.ppd_pastel_orange.ppd_inner_color.ppd_27 .ppd_full_img{background:#fcf5ef}.ppd_combo_7 .ppd_combo_img{margin:0 0 30px}.ppd_combo_7 .ppd_rating{justify-content:center}.ppd_combo_7 .ppd_combo_img img{height:auto;width:100%}.ppd_combo_7 .ppd_combos{flex-direction:row;flex-wrap:wrap;margin:0 0 0 -20px}.ppd_combo_7 .ppd_combo_item{display:block;margin-left:20px;text-align:center;width:calc(100% - 20px)}.ppd_md .ppd_combo_7 .ppd_combo_item{width:calc(50% - 20px)}.ppd_xl .ppd_combo_7 .ppd_combo_item{padding-bottom:41px;position:relative;width:calc(25% - 20px)}.ppd_xl .ppd_combo_7 .ppd_combos_wrap{margin-top:10px}.ppd_xl .ppd_combo_7 .ppd_rating{bottom:0;position:absolute;width:100%}.ppd_28 .ppd_txt{min-width:calc(50% - 35px);text-align:center}.ppd_28 .ppd_txt .ppd_name{font-size:18px;font-weight:700;margin:1.5em 0 1em}.ppd_28 .ppd_txt .ppd_desc{margin:15px 0 20px}.ppd_md .ppd_28 .ppd_txt{text-align:left}.ppd_28 .ppd_full_img{position:relative}.ppd_28 .ppd_item:nth-child(odd) .ppd_full_img img{border-radius:50%;margin:0 0 0 auto}.ppd_28 .ppd_item:nth-child(2n) .ppd_full_img img{border-radius:50%;margin:0 auto 0 0}.ppd_28 .ppd_item:nth-child(odd) .ppd_full_img img+img{bottom:0;left:0;position:absolute;width:50%}.ppd_28 .ppd_item:nth-child(2n) .ppd_full_img img+img{bottom:0;position:absolute;right:0;width:50%}.ppd_lg .ppd_28 .ppd_item{align-items:center;display:flex}.ppd_lg .ppd_28 .ppd_item:nth-child(2n){flex-direction:row-reverse}.ppd_lg .ppd_28 .ppd_item:nth-child(odd) .ppd_full_img{margin-left:50px}.ppd_lg .ppd_28 .ppd_item:nth-child(2n) .ppd_full_img{margin-right:50px}.ppd_lg .ppd_28 .ppd_title{font-size:30px}.ppd_28 .ppd_item+.ppd_item{margin-top:50px}.ppd_29 .ppd_txt{margin:40px 0;text-align:center}.ppd_29 img{display:block;width:100%}.ppd_md .ppd_29 .ppd_txt{margin:40px;text-align:left}.ppd_md .ppd_29{padding:0}.ppd_md:not(.ppd_xl) .ppd_29 img{width:50%}.ppd_md:not(.ppd_xl) .ppd_29 .ppd_img_list{display:flex}.ppd_md:not(.ppd_xl) .ppd_29 .ppd_img_list img:first-child:not(:last-child){position:absolute;right:0;top:0;width:50%}.ppd_xl .ppd_29 .ppd_item_cont{display:flex;flex-direction:row-reverse}.ppd_xl .ppd_29 .ppd_item{width:50%}.ppd_xl .ppd_29 .ppd_txt{margin:80px 40px 40px 80px}.ppd_xl .ppd_29 .ppd_desc{color:#7b7b7b;font-size:18px;line-height:30px}.ppd_item_cont{position:relative}.ppd_30 .ppd_txt{margin:40px 20px;text-align:center}.ppd_30 img{display:block;width:50%}.ppd_30 img:first-child{width:100%}.ppd_md .ppd_30 .ppd_txt{margin:40px;text-align:left}.ppd_md .ppd_30{padding:0;position:relative}.ppd_xs:not(.ppd_lg) .ppd_30{padding:0}.ppd_xs:not(.ppd_lg) .ppd_30 img{width:50%}.ppd_xs:not(.ppd_lg) .ppd_30 .ppd_img_list{display:flex}.ppd_xs:not(.ppd_lg) .ppd_30 .ppd_img_list img:first-child:not(:last-child){position:absolute;right:0;top:0;width:100%}.ppd_xs:not(.ppd_lg) .ppd_30 .ppd_item_cont:before{content:"";display:block;height:0;padding:0 0 100%}.ppd_lg .ppd_30 .ppd_item_cont{display:flex;flex-direction:row-reverse}.ppd_lg .ppd_30 .ppd_item{width:50%}.ppd_lg .ppd_30 .ppd_desc{color:#7b7b7b;font-size:16px;line-height:1.66}.ppd_lg .ppd_30 .ppd_img_list{display:flex;flex-wrap:wrap;width:100%}.ppd_lg:not(.ppd_xl) .ppd_30 .ppd_title{font-size:30px}.ppd_xl .ppd_30 .ppd_txt{margin:80px 40px 40px 80px}.ppd_xl .ppd_30 .ppd_desc{font-size:18px;line-height:30px}.ppd_31{text-align:center}.ppd_31 .ppd_desc{margin:20px 0 30px}.ppd_31 .ppd_halfs{text-align:left}.ppd_md .ppd_31 .ppd_halfs{display:flex;justify-content:space-around}.ppd_md .ppd_31 .ppd_half{width:40%}.ppd_decimal{counter-reset:li}.ppd_decimal .ppd_item{margin:0 0 10px}.ppd_decimal .ppd_item:before{content:counter(li,decimal) ".";counter-increment:li;display:inline-block;margin:0 5px 0 0}.ppd_32{text-align:center}.ppd_32 .ppd_desc{margin:20px 0 30px}.ppd_32 .ppd_halfs{text-align:left}.ppd_md .ppd_32 .ppd_halfs{display:flex;justify-content:space-around}.ppd_md .ppd_32 .ppd_half{width:40%}.ppd_33 .ppd_txt{margin:40px 20px 20px;text-align:center}.ppd_33 .ppd_name{margin:0 0 5px}.ppd_33 .ppd_combo_item{position:relative}.ppd_33 .ppd_combo_item,.ppd_33 .ppd_combo_item img{display:block;width:100%}.ppd_33 .ppd_title{font-size:24px}.ppd_33 .ppd_rating{margin-top:0}.ppd_33 .ppd_combo__info{bottom:15px;left:15px;position:absolute}.ppd_33 .ppd_desc{margin-top:1em}.ppd_33 .ppd_desc,.ppd_33 .ppd_desc p{color:#7b7b7b}.ppd_md .ppd_33,.ppd_xs:not(.ppd_lg) .ppd_33{padding:0}.ppd_md .ppd_33 .ppd_item_cont{display:flex;flex-direction:row-reverse}.ppd_md .ppd_33 .ppd_item{width:50%}.ppd_md .ppd_33 .ppd_txt{margin:40px 20px 20px 40px;text-align:left}.ppd_md .ppd_33 .ppd_desc{color:#7b7b7b;font-size:18px;line-height:30px}.ppd_md .ppd_33 .ppd_combo__info{bottom:20px;left:20px}.ppd_md .ppd_33 .ppd_desc p{font-size:16px;line-height:1.6}.ppd_lg .ppd_33 .ppd_desc p{font-size:18px;line-height:30px}.ppd_xl .ppd_33 .ppd_txt{margin:80px 40px 40px 80px}.ppd_xl .ppd_33 .ppd_combo__info{bottom:30px;left:30px}.ppd_xs:not(.ppd_sm) .auto15{font-size:calc(12vw - 4.53333px)}.ppd_xs:not(.ppd_sm) .auto16{font-size:calc(11.25vw - 4.25px)}.ppd_xs:not(.ppd_sm) .auto17{font-size:calc(10.58824vw - 4px)}.ppd_xs:not(.ppd_sm) .auto18{font-size:calc(10vw - 3.77778px)}.ppd_xs:not(.ppd_sm) .auto19{font-size:calc(9.47368vw - 3.57895px)}.ppd_xs:not(.ppd_sm) .auto20{font-size:calc(9vw - 3.4px)}.ppd_xs:not(.ppd_sm) .auto21{font-size:calc(8.57143vw - 3.2381px)}.ppd_xs:not(.ppd_sm) .auto22{font-size:calc(8.18182vw - 3.09091px)}.ppd_xs:not(.ppd_sm) .auto23{font-size:calc(7.82609vw - 2.95652px)}.ppd_xs:not(.ppd_sm) .auto24{font-size:calc(7.5vw - 2.83333px)}.ppd_xs:not(.ppd_sm) .auto25{font-size:calc(7.2vw - 2.72px)}.ppd_xs:not(.ppd_sm) .auto26{font-size:calc(6.92308vw - 2.61538px)}.ppd_xs:not(.ppd_sm) .auto27{font-size:calc(6.66667vw - 2.51852px)}.ppd_xs:not(.ppd_sm) .auto28{font-size:calc(6.42857vw - 2.42857px)}.ppd_xs:not(.ppd_sm) .auto29{font-size:calc(6.2069vw - 2.34483px)}.ppd_xs:not(.ppd_sm) .auto30{font-size:calc(6vw - 2.26667px)}.ppd_brand{padding:40px 15px 20px}.ppd_brand_card{background:#fff;margin:0 0 20px;min-width:340px;padding:40px 20px;width:100%}.ppd_brand_card:last-child{margin:0}.ppd_brand_card .ppd_full_img{margin:0 auto 24px;max-width:130px}.ppd_brand_card img{border-radius:50%}.ppd_bi_one{margin:0 0 20px;text-align:center}.ppd_bi_one:last-child{margin:0}.ppd_h5{color:#c4c4c4;font-size:14px;letter-spacing:.1em;line-height:40px!important;text-transform:uppercase}.ppd_value{color:#7b7b7b;font-size:16px;font-style:italic}.ppd_brand .ppd_txt{margin:0 0 20px}.ppd_brand .ppd_tags{margin:10px 0 0}.ppd_brand .ppd_video{margin:20px 0 0}.ppd_brand .ppd_title{margin:0 0 14px}.ppd_brand .ppd_txt .ppd_full_img{margin:0 0 24px}.ppd_brand_5 .ppd_title{margin:0 0 14px}.ppd_brand_5 .ppd_txt{background:#fff;padding:40px 0}.ppd_brand_5 .ppd_brand_card{background:transparent;display:flex;flex-direction:column;justify-content:center}.ppd_brand_5 .ppd_tags{margin:10px -10px 0}.ppd_xs:not(.ppd_md) .ppd_brand_5 .ppd_brand_main{margin:-50px -15px}.ppd_xs:not(.ppd_md) .ppd_brand_5 .ppd_txt{text-align:center}.ppd_md .ppd_brand_5{padding:0}.ppd_md .ppd_brand_5 .ppd_tags{justify-content:flex-start}.ppd_lg .ppd_brand_5 .ppd_txt{padding:40px 20px}.ppd_lg .ppd_brand_5 .ppd_brand_card .ppd_full_img{max-width:250px}.ppd_xl .ppd_brand_5 .ppd_txt{padding:60px 100px 80px}.ppd_xl .ppd_brand_5 .ppd_brand_card{min-width:440px}.ppd_bg_dark.ppd_brand_5 .ppd_txt :not(.ppd_tag):not(.ppd_h5){color:#444!important}.ppd_bg_dark.ppd_brand_5 .ppd_txt .ppd_tag{background:#ebebeb!important;color:#7b7b7b!important}.ppd_bg_dark.ppd_brand_5 .ppd_h5{color:#c4c4c4!important}.ppd_video{display:flex;position:relative;width:100%}.ppd_video:after{content:"";display:block;padding-bottom:56.25%}.ppd_video iframe{border:0;height:100%;position:absolute;width:100%}.ppd_tags{display:flex;flex-flow:row wrap;justify-content:center;margin:40px -10px 0}.ppd_tag{align-items:center;background:#ebebeb;border-radius:100px;color:#7b7b7b;display:flex;font-size:16px;font-style:italic;margin:5px;min-height:45px;padding:5px 25px;text-align:center}.ppd_bg_dark .ppd_brand_card{background:#505050}.ppd_bg_dark .ppd_tag{background:#676767}.ppd_brand .ppd_desc p{color:#7b7b7b;line-height:1.66}.ppd_xs:not(.ppd_lg) .ppd_brand .ppd_title{text-align:center}.ppd_md .ppd_brand .ppd_desc{line-height:40px}.ppd_md .ppd_brand .ppd_desc p{font-size:18px;line-height:40px}.ppd_md .ppd_brand .ppd_desc p:last-child{margin-bottom:0}.ppd_md:not(.ppd_xl) .ppd_brand{padding:50px 35px 35px}.ppd_lg .ppd_value{font-size:18px}.ppd_lg .ppd_brand .ppd_video{margin:30px 0 0}.ppd_lg .ppd_brand_main{align-items:stretch;display:flex;flex-direction:row-reverse}.ppd_lg .ppd_brand .ppd_txt{margin:0 0 0 50px}.ppd_lg .ppd_brand_card{margin:0;padding:50px 20px}.ppd_lg .ppd_brand .ppd_title{margin:0 0 30px}.ppd_lg .ppd_brand_card .ppd_full_img{max-width:180px}.ppd_lg .ppd_bi_one{margin:0 0 30px}.ppd_xs:not(.ppd_sm) .ppd_brand_card{min-width:unset}.ppd_xl .ppd_brand .ppd_txt{margin:0 0 0 100px}.ppd_34{padding:30px 20px}.ppd_34 .ppd_title{margin:-4px 0 15px;text-align:center}.ppd_34 .ppd_img_list{display:block;margin:0 0 -20px}.ppd_34 .ppd_img_list img{border:15px solid #fff;display:block;margin:0 0 20px;width:100%}.ppd_md .ppd_34{padding:30px 20px}.ppd_md .ppd_34 .ppd_img_list{align-items:flex-start;display:flex;flex-wrap:wrap;margin:0 0 -20px -20px}.ppd_md .ppd_34 .ppd_img_list img{border-width:10px;display:block;margin:0 0 20px 20px;width:calc(33.33333% - 20px)}.ppd_lg .ppd_34 .ppd_title{margin:-20px 0 20px}.ppd_lg .ppd_34{padding:50px 35px}.ppd_xl .ppd_34 .ppd_img_list img{border-width:15px}.ppd_bg_dark.ppd_34 img{border-color:#505050!important}.ppd_bg_white.ppd_34 img{border-color:#f4f4f4!important}.ppd_circle img{border-radius:50%}.ppd_center{text-align:center}.ppd_flip{display:flex;flex-direction:column}.ppd_brand_6 .ppd_full_img,.ppd_brand_6 .ppd_txt{margin:0 0 30px}.ppd_brand_6 .ppd_title{margin:0 0 14px}.ppd_xs:not(.ppd_lg) .ppd_flip{flex-direction:column-reverse}.ppd_35 .ppd_txt{margin:40px 20px;text-align:center}.ppd_35 img{display:block;width:100%}.ppd_35 .ppd_item{display:flex;justify-content:center}.ppd_35 .ppd_title{color:#1b1b1d}.ppd_md .ppd_35 .ppd_txt{margin:40px;text-align:left}.ppd_md .ppd_35{padding:0;position:relative}.ppd_xs:not(.ppd_lg) .ppd_35{padding:0}.ppd_xs:not(.ppd_lg) .ppd_35 .ppd_item_cont{display:flex;flex-direction:column}.ppd_lg .ppd_35 .ppd_item_cont{align-items:center;display:flex;flex-direction:row}.ppd_lg .ppd_35 .ppd_item{width:55%}.ppd_lg .ppd_35 .ppd_desc{color:#7b7b7b;font-size:16px;line-height:1.66}.ppd_lg .ppd_35 .ppd_item.ppd_xs_last{margin:50px 0 0;width:45%}.ppd_lg:not(.ppd_xl) .ppd_35 .ppd_title{font-size:30px}.ppd_lg .ppd_35 .ppd_txt{margin:40px 20px 40px 100px}.ppd_lg .ppd_35 .ppd_xs_last+.ppd_item .ppd_txt{margin:40px 100px 40px 20px}.ppd_xl .ppd_35 .ppd_desc{font-size:18px;line-height:30px}.ppd_title+.ppd_desc{margin-top:15px}.ppd_lg .ppd_title+.ppd_desc{margin-top:20px}.ppd_desc{font-size:16px}
Brand: Sellvia
Category: Sporting Goods > Outdoor Recreation > Winter Sports & Activities > Sleds > Airboards